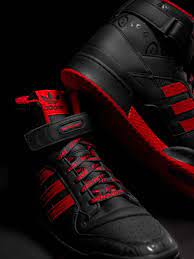
Label: Sneaker